Victoria, Labuan

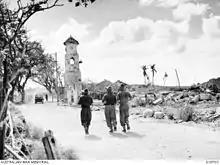
Soldiers from the Australian Army's 9th Division jog through the ruins of Victoria town hall and remains of the clock tower on 26 June 1945 after heavy bombing by Allied forces.

Since the 15th century, the town area including other parts of Labuan were under the Bruneian Empire. Its history dates back to the time when the island was ceded by Sultan Omar Ali Saifuddin II to the British. Rodney Mundy, a British naval officer, later visited the island in the name of Queen Victoria. The island was then occupied by Japan from 3 January 1942 until June 1945 and governed as part of the Northern Borneo military unit by the Japanese 37th Army. During the Battle of Labuan it was liberated by the 9th Division of Australian Imperial Force on 10 June 1945 and placed under a British Military Administration until 15 July 1946, when it was incorporated into the North Borneo Crown Colony. During this time, the Crown Colony government re-established much of the infrastructure that had been destroyed during the war. The island later became part of the state of Sabah and Malaysia in 1963 before the state government of Sabah ceded the island to the federal government in 1984. It was declared an international offshore financial centre and free trade zone in 1990 to assist the development of Victoria.